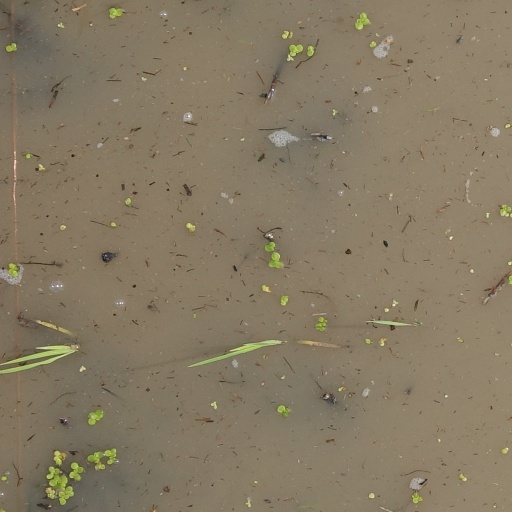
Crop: rice